Rwanda

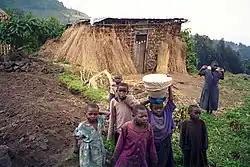
Photograph depicting seven rural children, with a straw house and farmland in the background, taken in the Volcanoes National Park in 2005

At , Rwanda's population density is amongst the highest in Africa. Historians such as Gérard Prunier believe that the 1994 genocide can be partly attributed to the population density. The population is predominantly rural, with a few large towns; dwellings are evenly spread throughout the country. The only sparsely populated area of the country is the savanna land in the former province of Umutara and Akagera National Park in the east. Kigali is the largest city, with a population of around one million. Its rapidly increasing population challenges its infrastructural development. According to the 2012 census, the second largest city is Gisenyi, which lies adjacent to Lake Kivu and the Congolese city of Goma, and has a population of 126,000. Other major towns include Ruhengeri, Butare, and Muhanga, all with populations below 100,000. The urban population rose from 6% of the population in 1990, to 16.6% in 2006; by 2011, however, the proportion had dropped slightly, to 14.8%.